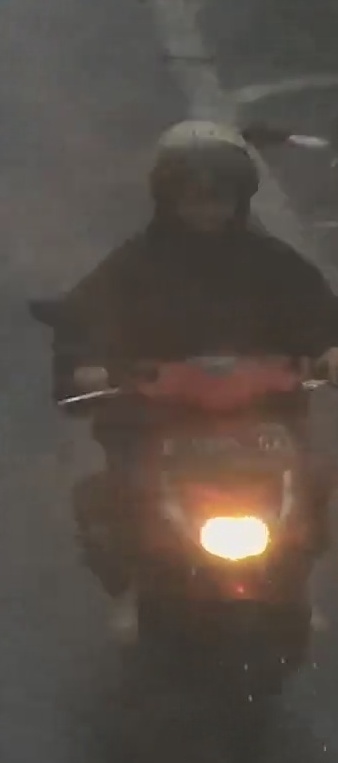
person-with-helmet: 1
person-without-helmet: 0